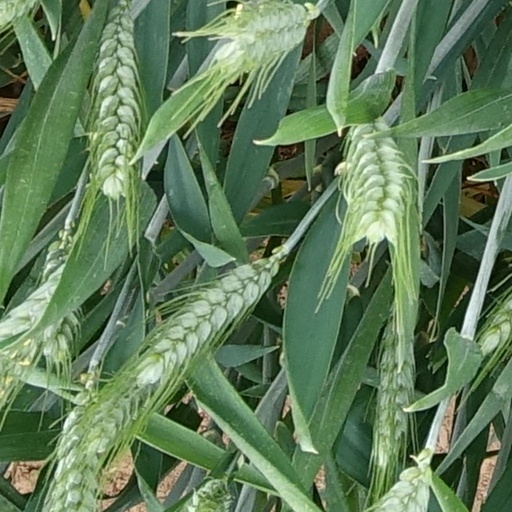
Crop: wheat